Roman timekeeping

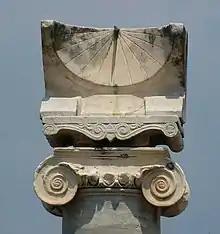
Sundial at the Temple of Apollo (Pompeii)

In Roman timekeeping, a day was divided into periods according to the available technology. Initially, the day was divided into two parts: the "ante meridiem" (before noon) and the "post meridiem" (after noon). With the introduction of the Greek sundial to Rome from the Samnites circa 293 BC, the period of the natural day from sunrise to sunset was divided into twelve hours.